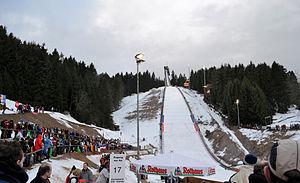
La Coupe de la Forêt-Noire est une compétition de combiné nordique qui se déroule chaque année depuis 1967 à Schonach im Schwarzwald sur le tremplin de Langenwald. Depuis 1984, cette compétition est l'une des épreuves de la Coupe du monde de combiné nordique.
La Coupe du monde féminine de saut à ski 2012-2013 est la deuxième édition de la coupe du monde féminine de saut à ski, compétition de saut à ski organisée annuellement. Elle se déroule sur seize épreuves, du 24 novembre 2012 au 17 mars 2013.